Arroyo Seco, Querétaro

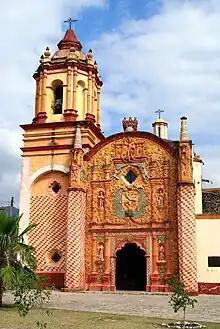
Facade of the mission church at Concá

The mission complex at Concá is one of five Franciscan missions which were built under the direction of Junípero Serra in the mid-to-late 18th century. The missions were the last in a long line of evangelization efforts in the Sierra Gorda, which were resisted by the indigenous peoples, especially the Chichimeca Jonaz for about two centuries. This resistance was militarily broken at the Battle of Media Luna in 1748. To consolidate Spanish dominance, the Franciscans under Serra had these churches with elaborate Baroque facades built in the heart of the Sierra Gorda. In addition to Concá, churches were built in Jalpan, Tancoyol, Landa and Tilaco. The facades are notable not only for their profuse decoration, but also for the appearance of a number of indigenous elements.